2023 CR Flamengo season

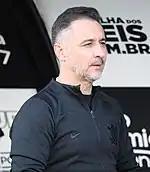
Pereira, the head coach until April 2023.

After the opening of the transfer window Flamengo presented Vítor Pereira as the new head coach on 3 January and Gerson on 5 January. Rodinei left the club at the end of contract moving to Super League Greece club Olympiacos and Matheus Thuler, previously on loan, made a permanent deal with J1 League club Vissel Kobe in a €910k transfer fee.